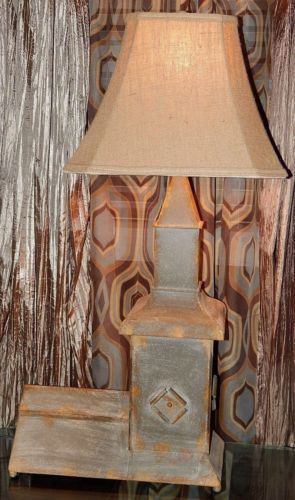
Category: lamp